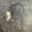
Label: possum